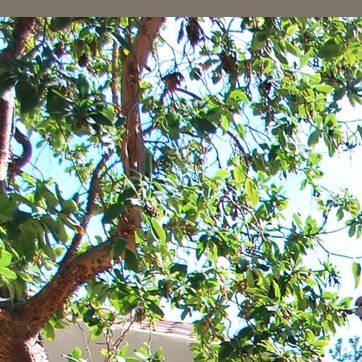
Material: foliage